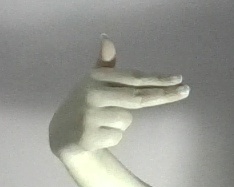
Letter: ghain